Unimog 404

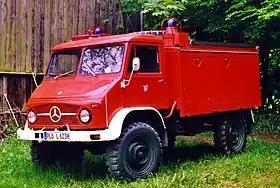
Unimog 404.1 based German fire engine TLF 8/8

The Unimog 404, also called the Unimog S and Unimog 404 S, is a vehicle of the Unimog-series by Mercedes-Benz, produced in the Unimog plant in Gaggenau from 1955 to 1980. Marketed as "Unimog U82", and later "Unimog U110", 64,242 units of the two Unimog 404 types "404.0" and "404.1" were built, which makes the 404 the Unimog model with the highest production figure of all Unimogs. Unlike the Unimog 401, the 404 is rather a small 1.5-tonne-offroad-truck than an agricultural vehicle. In Germany, it was a common military vehicle and fire engine, 36,000 Unimog 404 were made for the Bundeswehr.